Shore Front Parkway

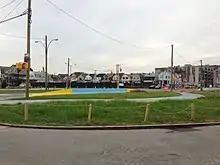
At Beach 94th Street

Often called the "road to nowhere" by Rockaway residents because its termini do not access any well-traveled locations, Shore Front Parkway was intended by Moses as a link in a never-completed grand shorefront drive extending from Brooklyn to the Hamptons. This project of Moses' was permanently thwarted in the 1960s when the National Park Service gained control of the bulk of Fire Island in Suffolk County, an essential link in the proposed highway, and decreed that it remain a permanently roadless National Seashore.